1900s in Western fashion

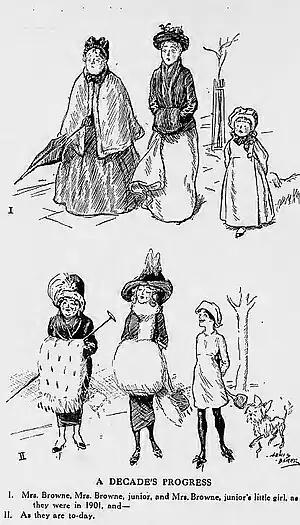
Cartoon in "Punch" (1911) compares changes in fashion between 1901 and 1911. "The dowdy voluminous clothes of the earlier date, making the grandmother an old lady and the mother seem plain, had been replaced by much simpler looser wear producing a sense of release for all three females."

Huge, broad-brimmed hats were worn in mid-decade, trimmed with masses of feathers and occasionally complete stuffed birds (hummingbirds for those who could afford them), or decorated with ribbons and artificial flowers. Masses of wavy hair were fashionable, swept up to the top of the head (if necessary, over horsehair pads called "rats") and gathered into a knot. Large hats were worn with evening wear.